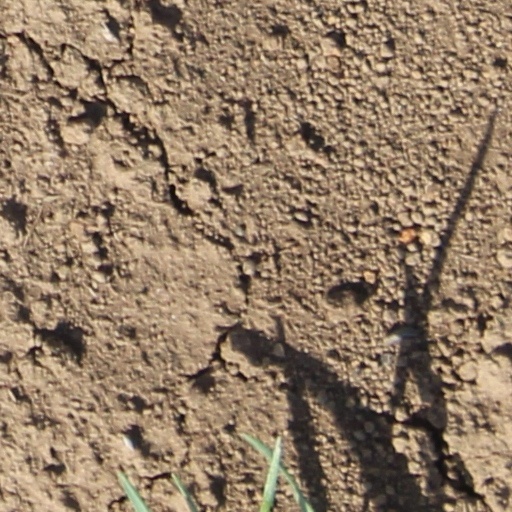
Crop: wheat